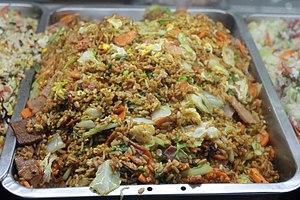
Lao Gan Ma, aussi appelé Laoganma ou Vieille Grand-Mère, est une marque de sauce piquante fabriquée en Chine. Elle est produite par la Laoganma Special Flavour Foodstuffs Company, fondée en 1997. Tao Huabi, de Guizhou, a commencé la fabrication du condiment en août 1996, avec une quarantaine d'employés travaillant dans son atelier. Aujourd'hui, plus d'1.3 millions de bouteilles de Laoganman sont manufacturées par jour, bouteilles vendues dans une trentaine d'autres pays autres que la Chine. L'entreprise est actuellement détenue par Tao Huabi et son fils Li Guishan était le premier président de celle-ci. Le magazine Women of China a révélé en janvier 2011 que la compagnie avait environ 1.2 milliards de Yuans en actifs, soit 190 million $ et a aussi affirmé que la Laoganma Special Flavour Foodstuffs Company employait environ 2 000 personnes.